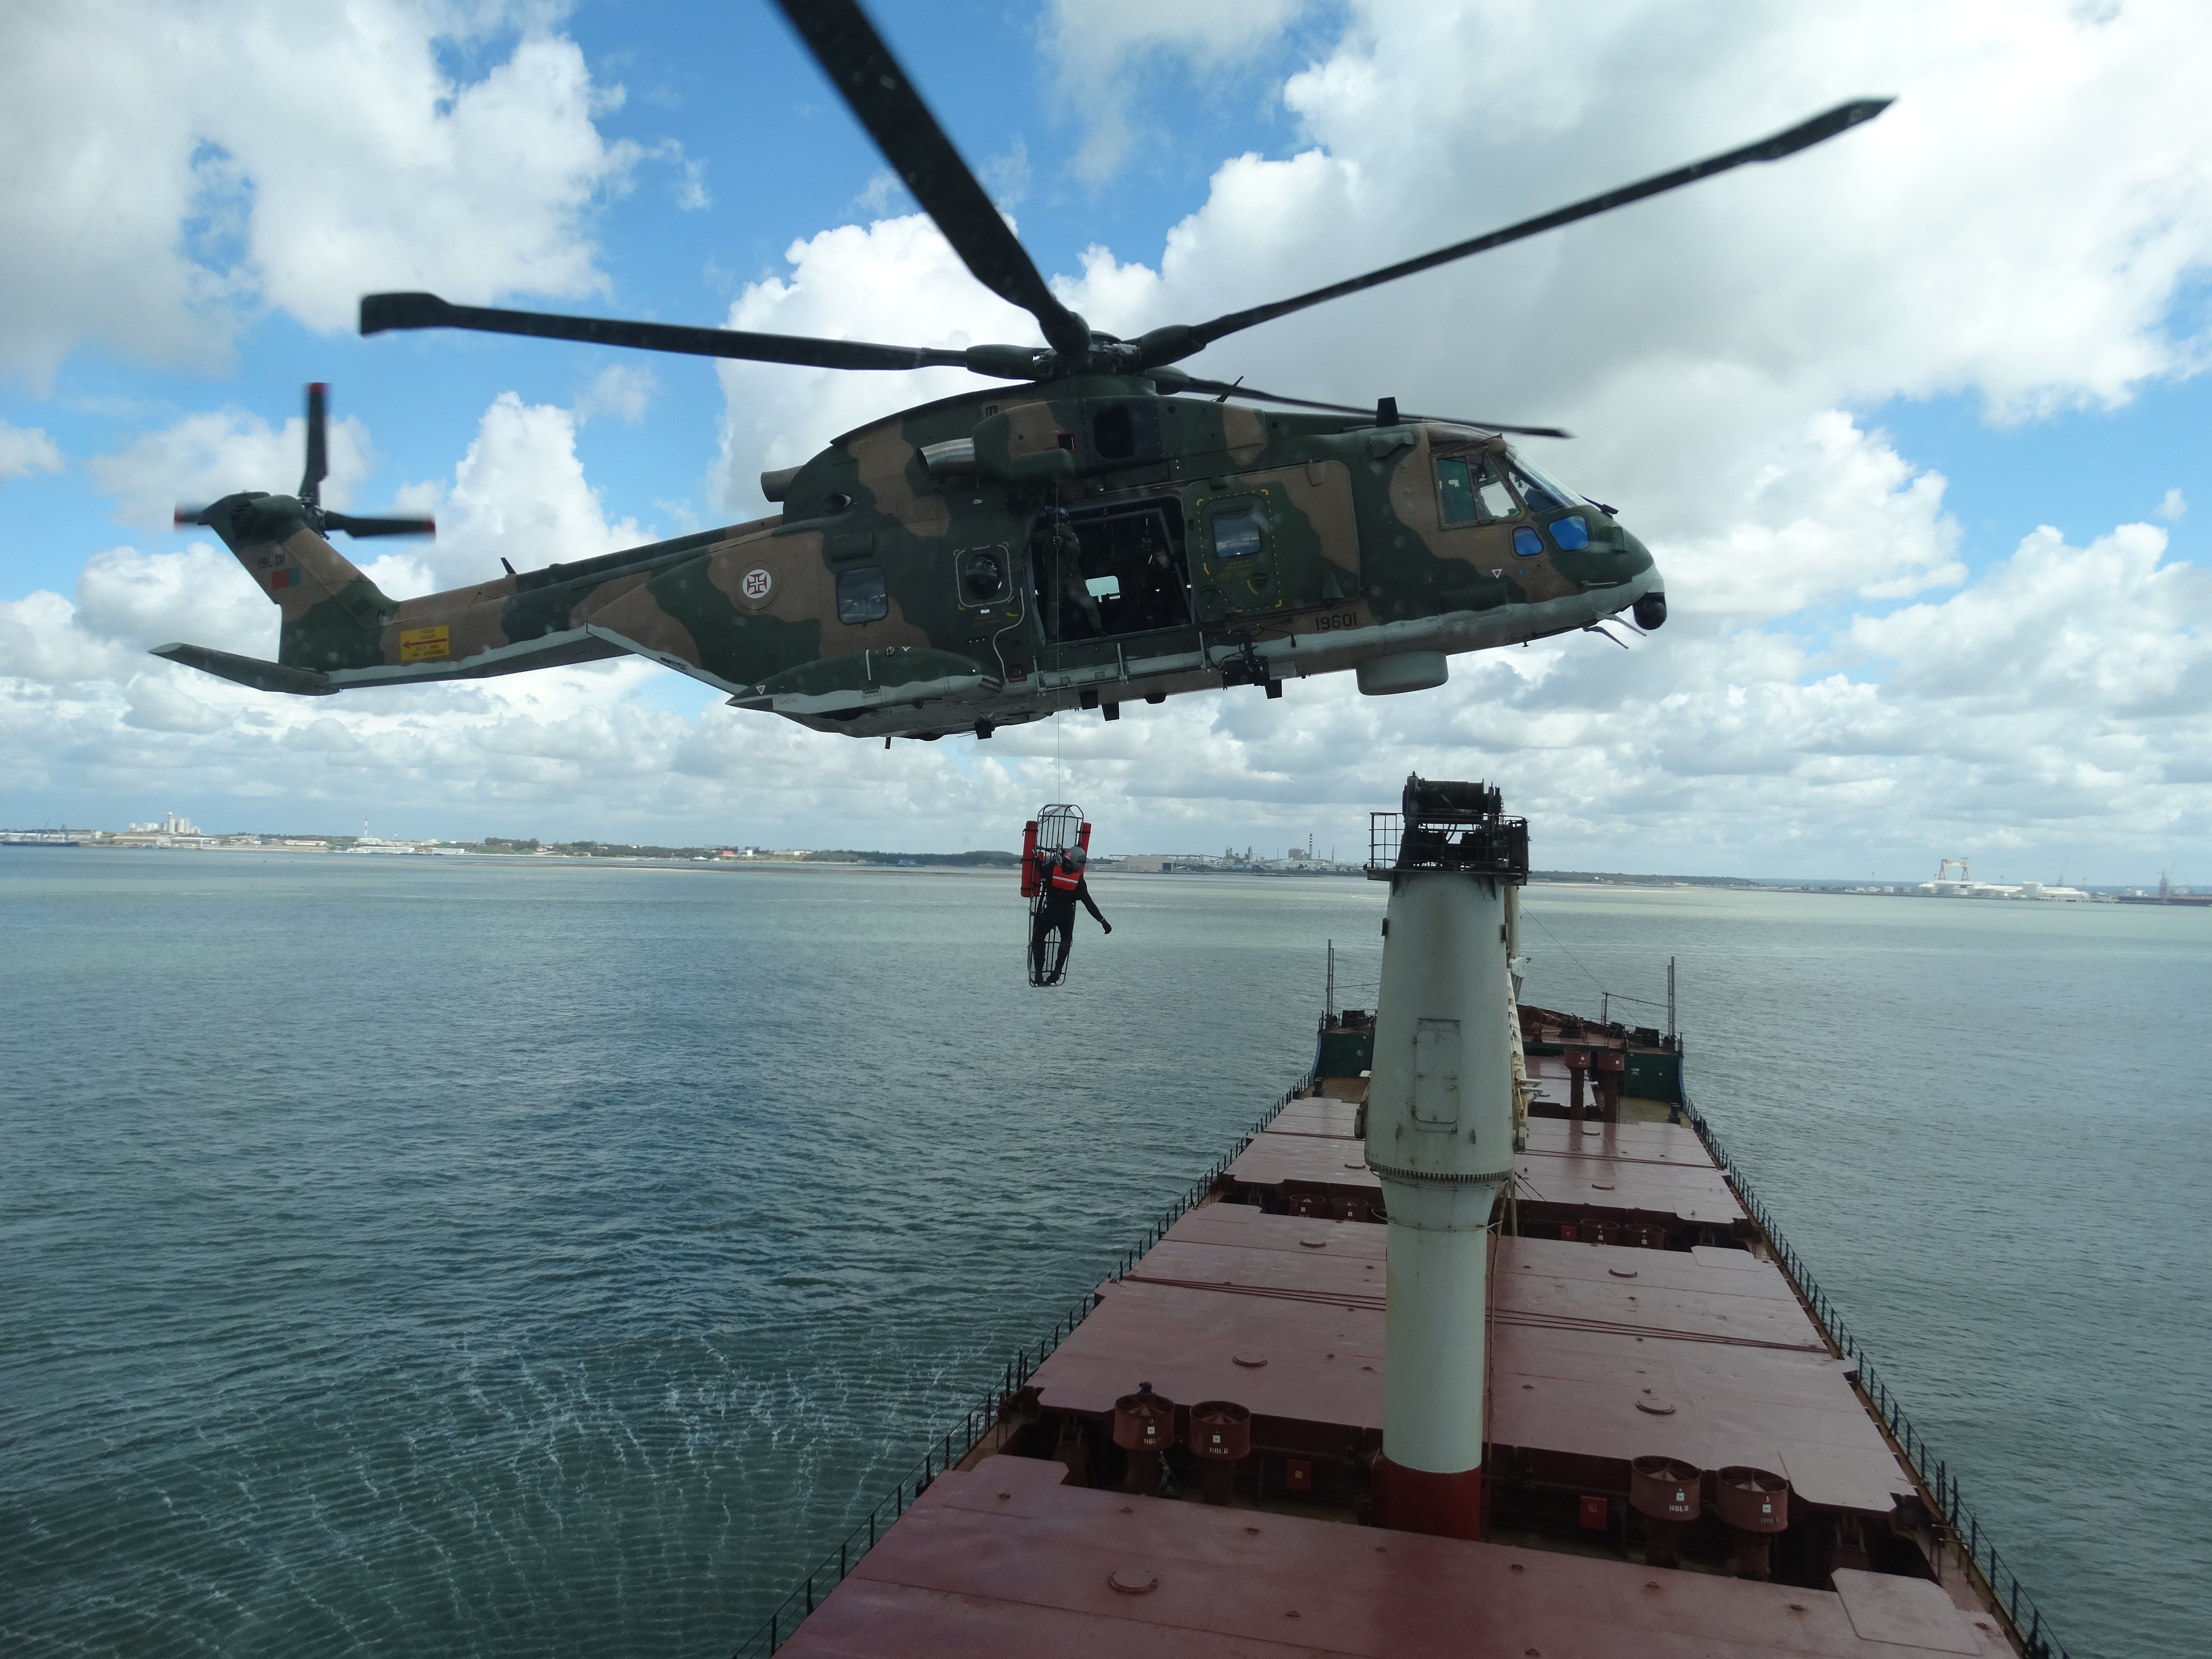
sea, aircraft, army, vehicle, aviation, training, helicopter, navy, rotorcraft, air force, exercises, atmosphere of earth, military helicopter, black hawk, anti terrorism, anti terrorist team